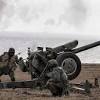
Label: Self Propelled Artillery